Teepee structure

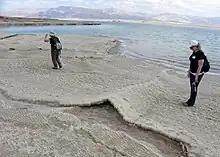
A modern teepee structure on the shore of the Dead Sea.

Teepee (also spelled tepee or tipi) structures are sedimentary structures interpreted to represent formation in peritidal environments. Teepees are largely the result of evaporation of water and subsequent precipitation of minerals within sediment, resulting in expansion and buckling to form a teepee-like shape. Their name originates from geologists working in the Guadalupe Mountains, who noted their appearance in cross-section resembles that of a Native American teepee.